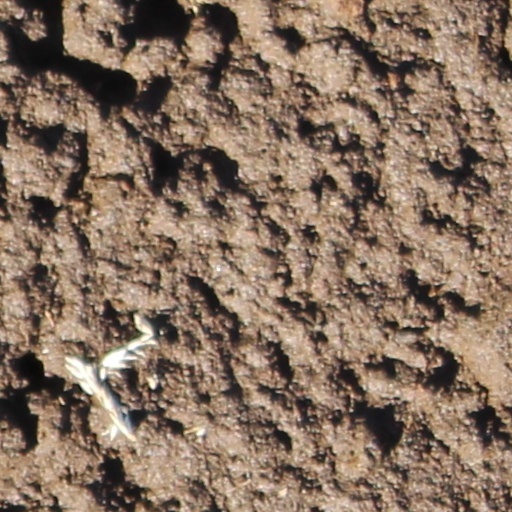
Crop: wheat